Horse transports in the Middle Ages

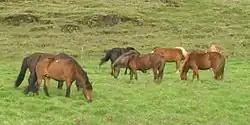
Icelandic horses were transported by Norse ships to Iceland by settlers in the 9th century.

Records of cavalry transportation abound throughout the period, reflecting the changes in warfare. For example, the Scandinavians had adapted the horse-transport technology by the 12th century as part of their move away from the traditional Viking infantry. The first illustration displaying such horse-transport in western Europe can be found in the Bayeux Tapestry's depiction of the Norman conquest of England. This particular military venture required the transfer of over 2,000 horses from Normandy. Scholars have linked the successful use of horse transports during the Norman conquest of England to Norman interactions with Byzantines (who had mastered horse transportation in amphibious operations) in Southern Italy in the 11th century.